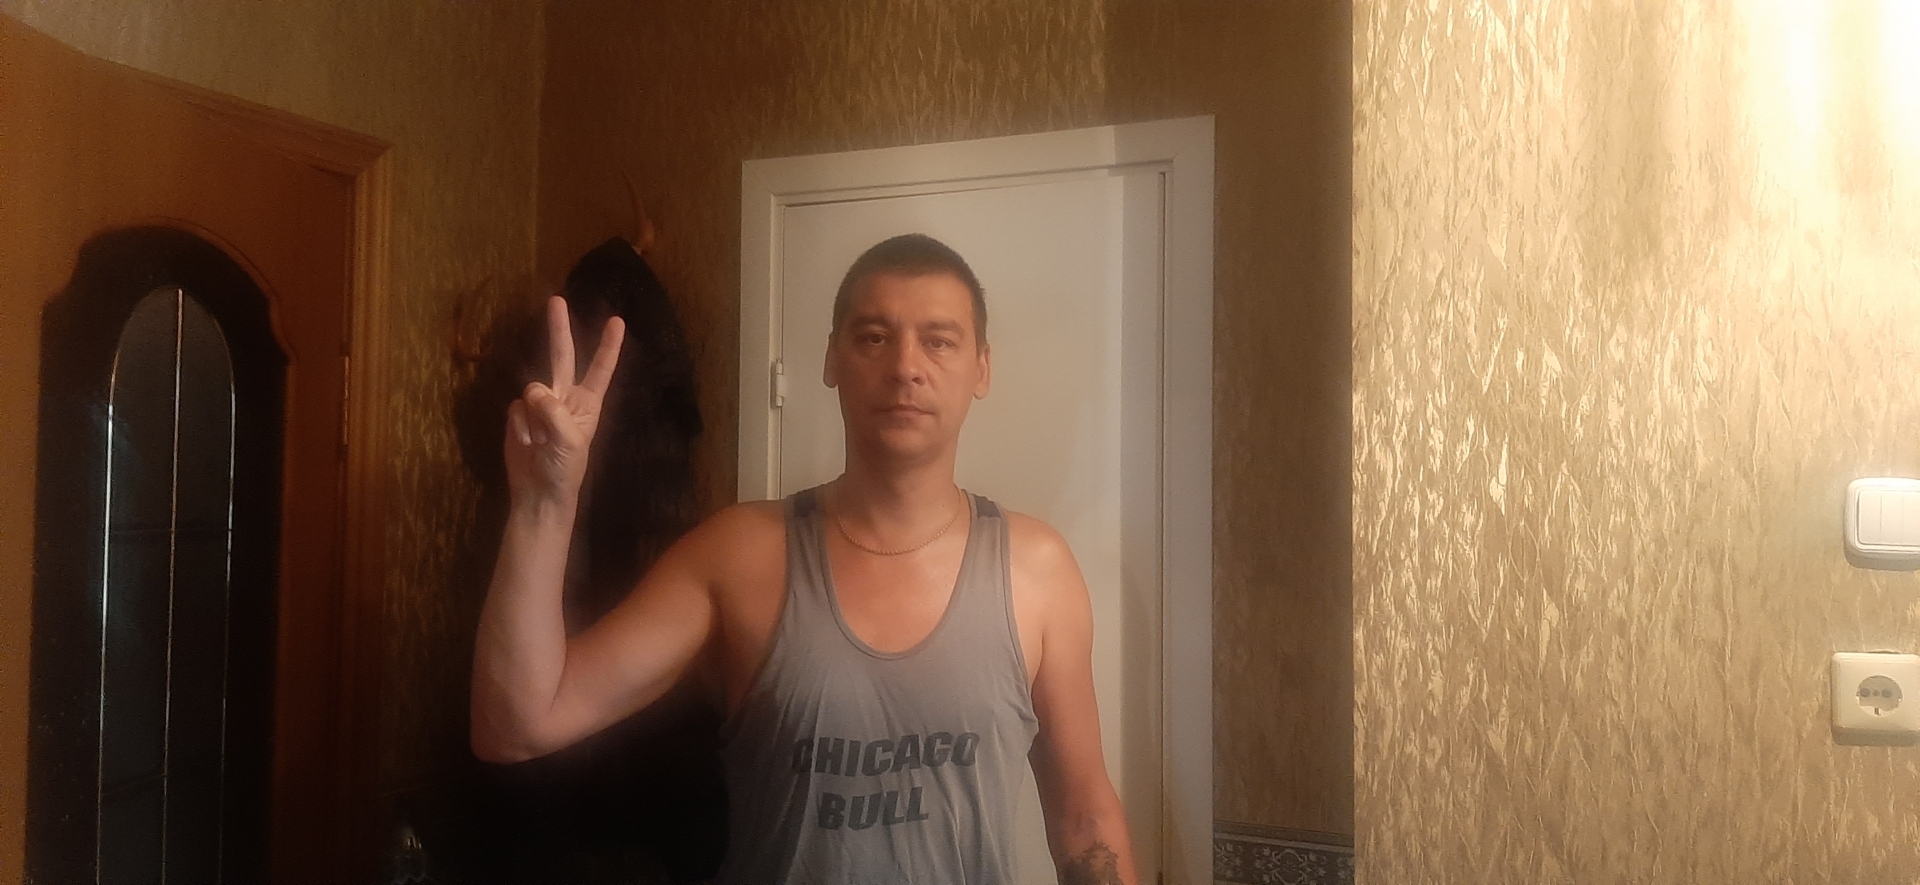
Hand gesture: peace